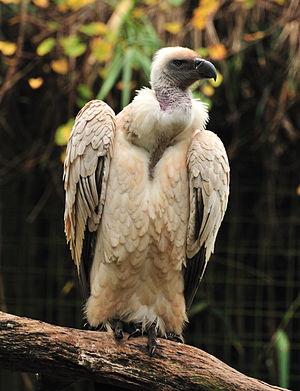
Le Vautour chassefiente est une espèce d'oiseaux de la famille des Accipitridae.
Le Magaliesberg est une chaîne de montagnes d'Afrique du Sud qui culmine à 1 853 mètres d'altitude. Ces montagnes dont la formation remonte à environ deux milliards d'années sont parmi les plus anciennes du monde. Le Magaliesberg s'étend sur 196 km selon la forme d'un « S » couché depuis l'est de Pretoria dans la province du Gauteng jusqu'à la province du Nord-Ouest, au niveau du Pilanesberg.